Midsomer Norton

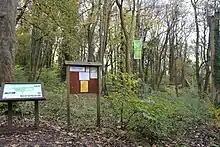
Silver Street local nature reserve

The main geological feature in this area of the Mendip Hills south of Hallatrow consists of Supra-Pennant Measures which includes the upper coal measures and outcrops of sandstone. The relics of the industrial past are very evident within the area, including the distinct conical shape of the Old Mills batch overlooking the town.